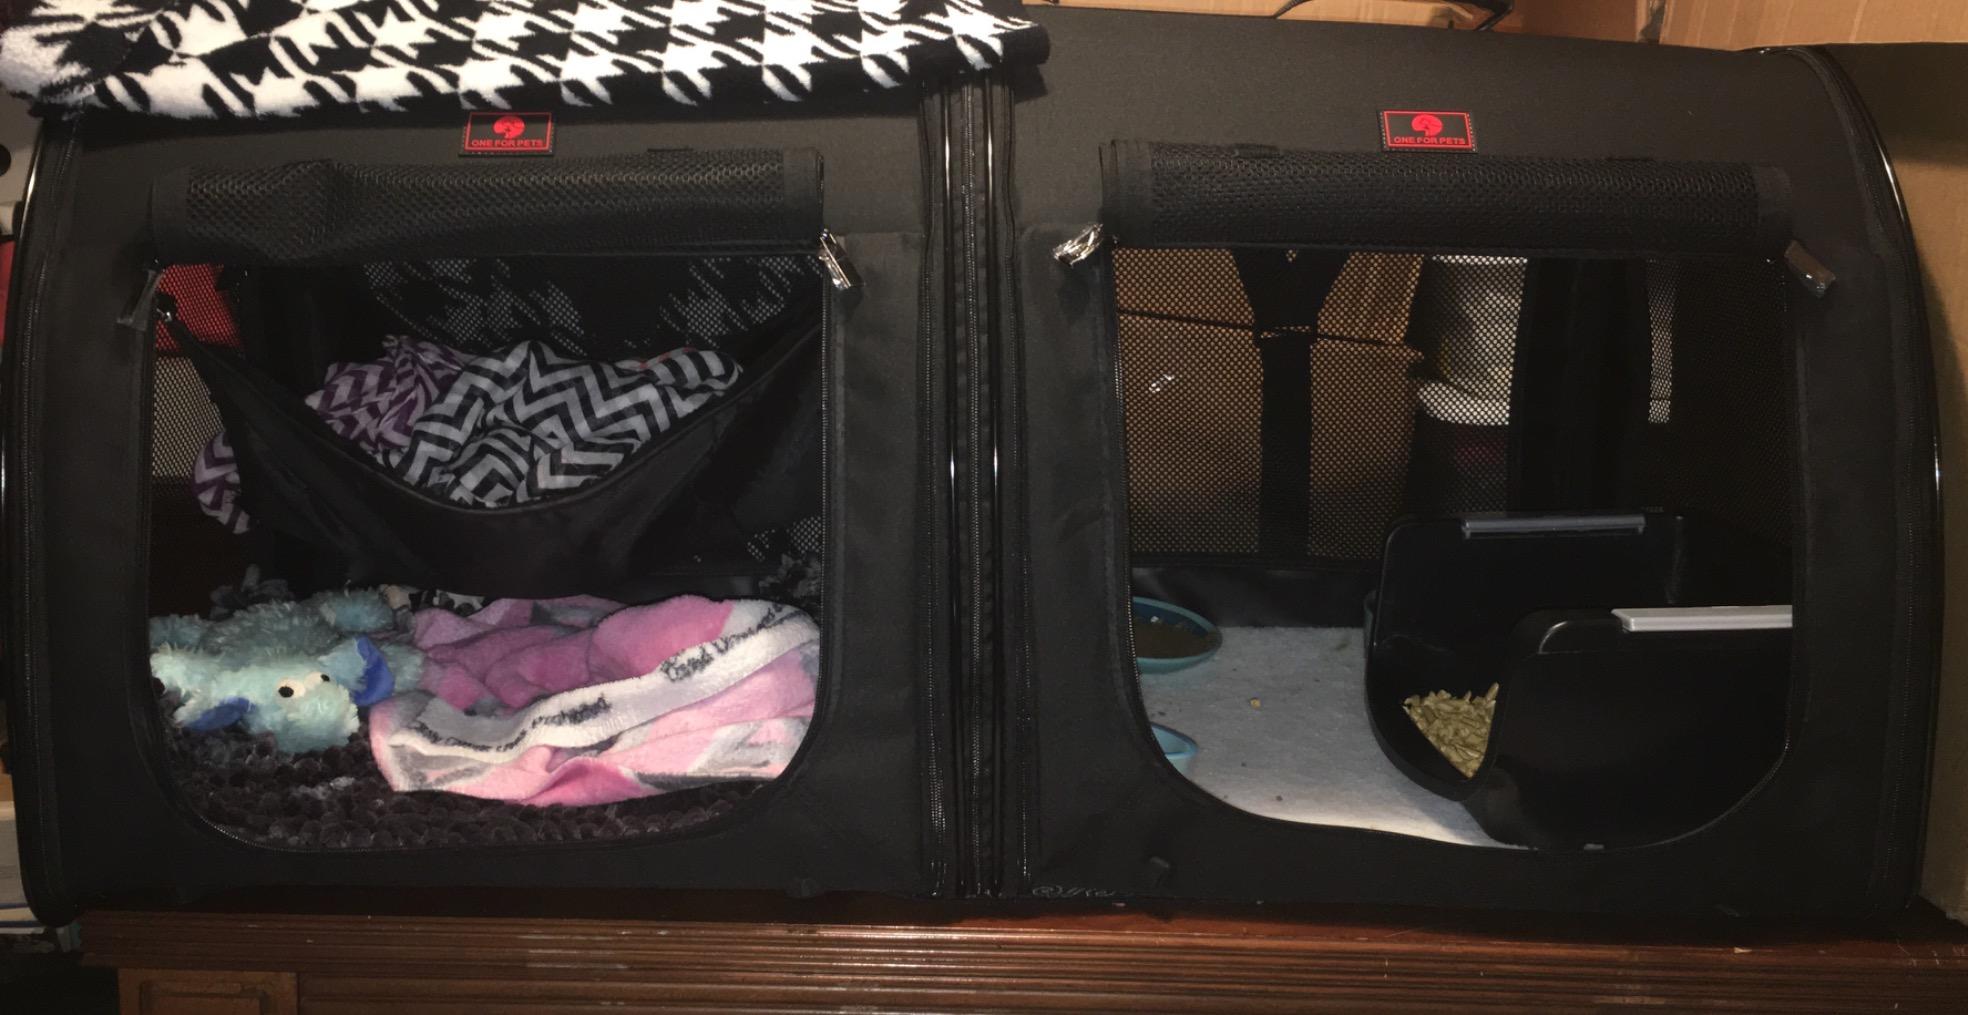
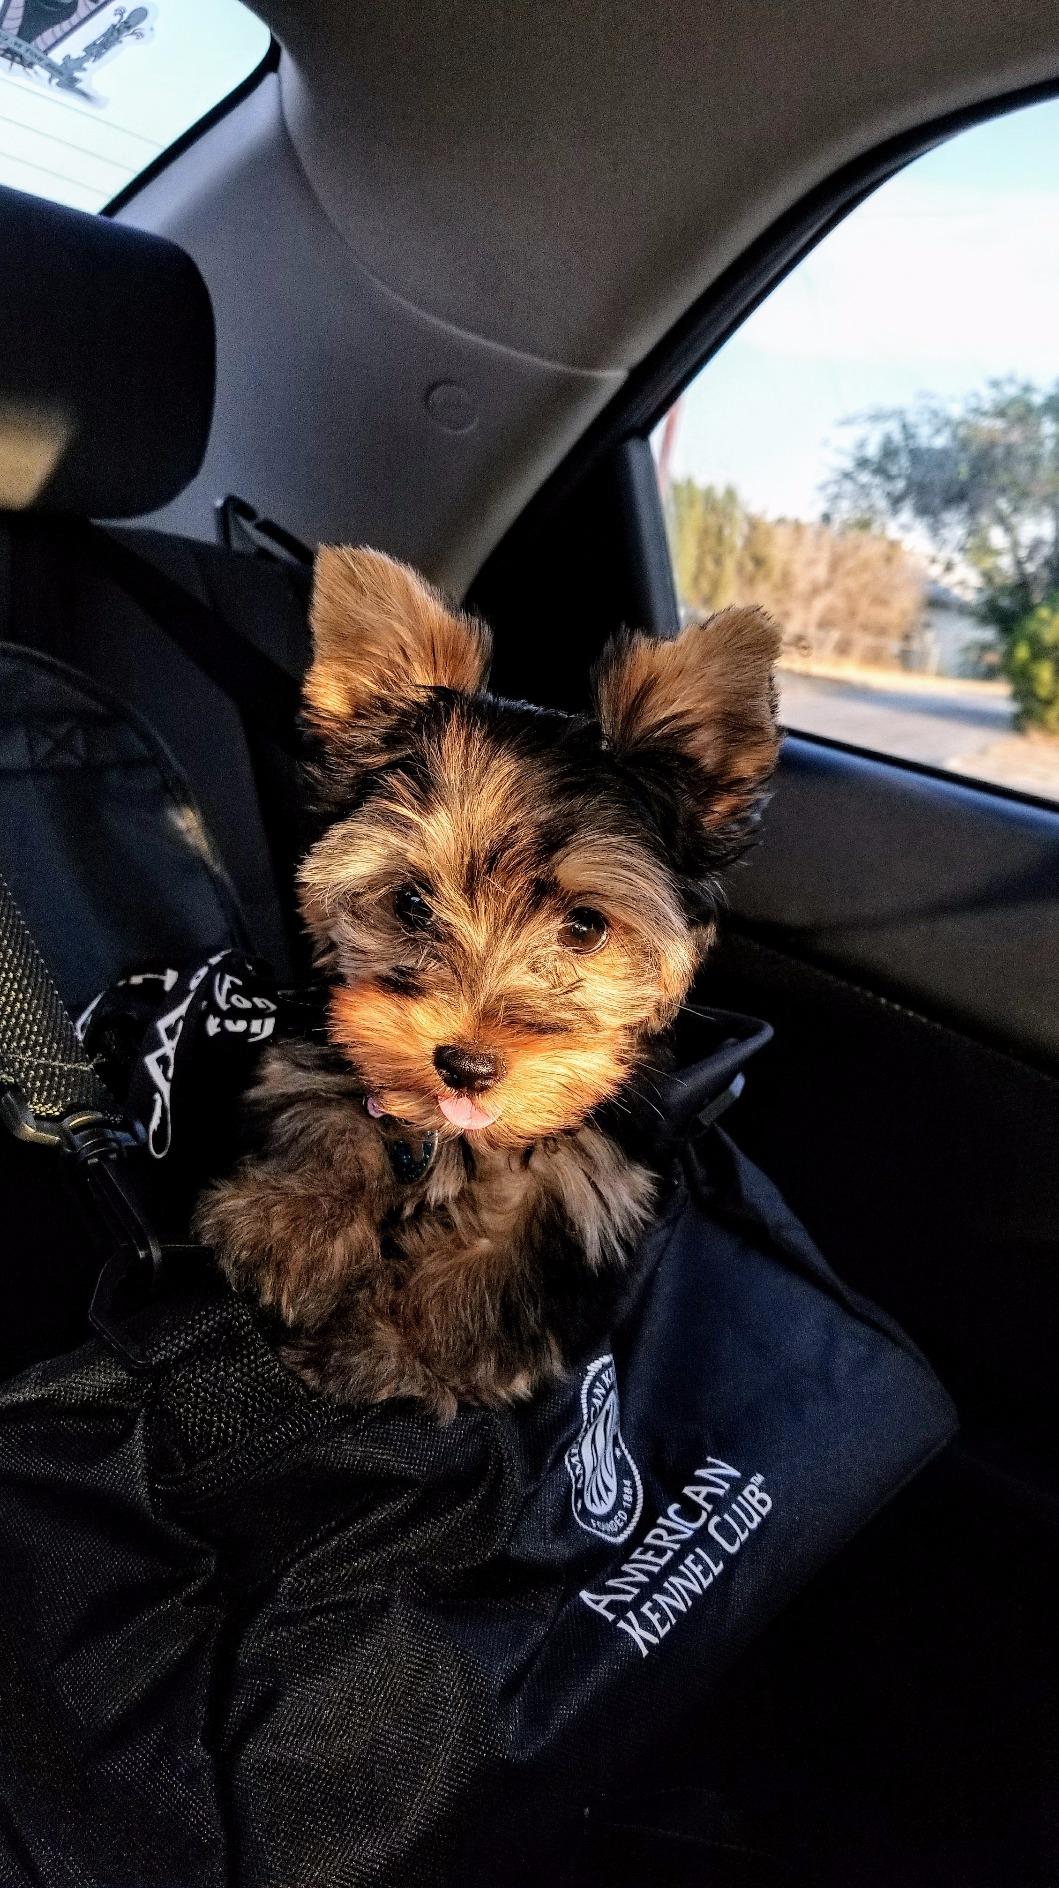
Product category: items_kennel
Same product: no